Kerr Neilson

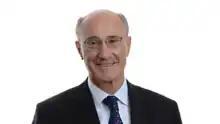

Kerr Neilson (born 17 October 1949) is a South African-born Australian investment manager who co-founded Platinum Asset Management. Neilson's ability to consistently choose high-performing stocks has seen him dubbed "Australia's Warren Buffett". As of February 2023, his net worth was estimated at 960 million according to "Forbes".